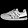
Label: Sneaker